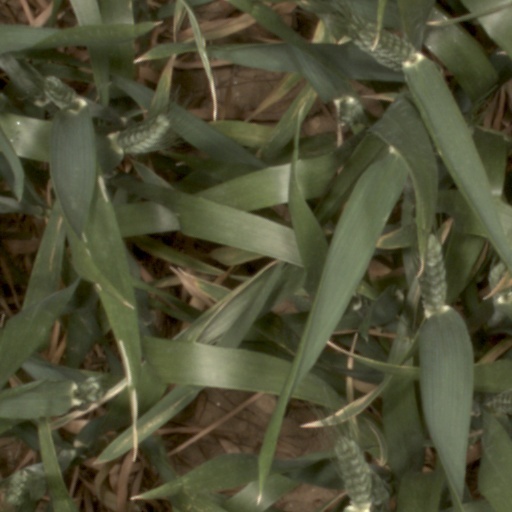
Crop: wheat